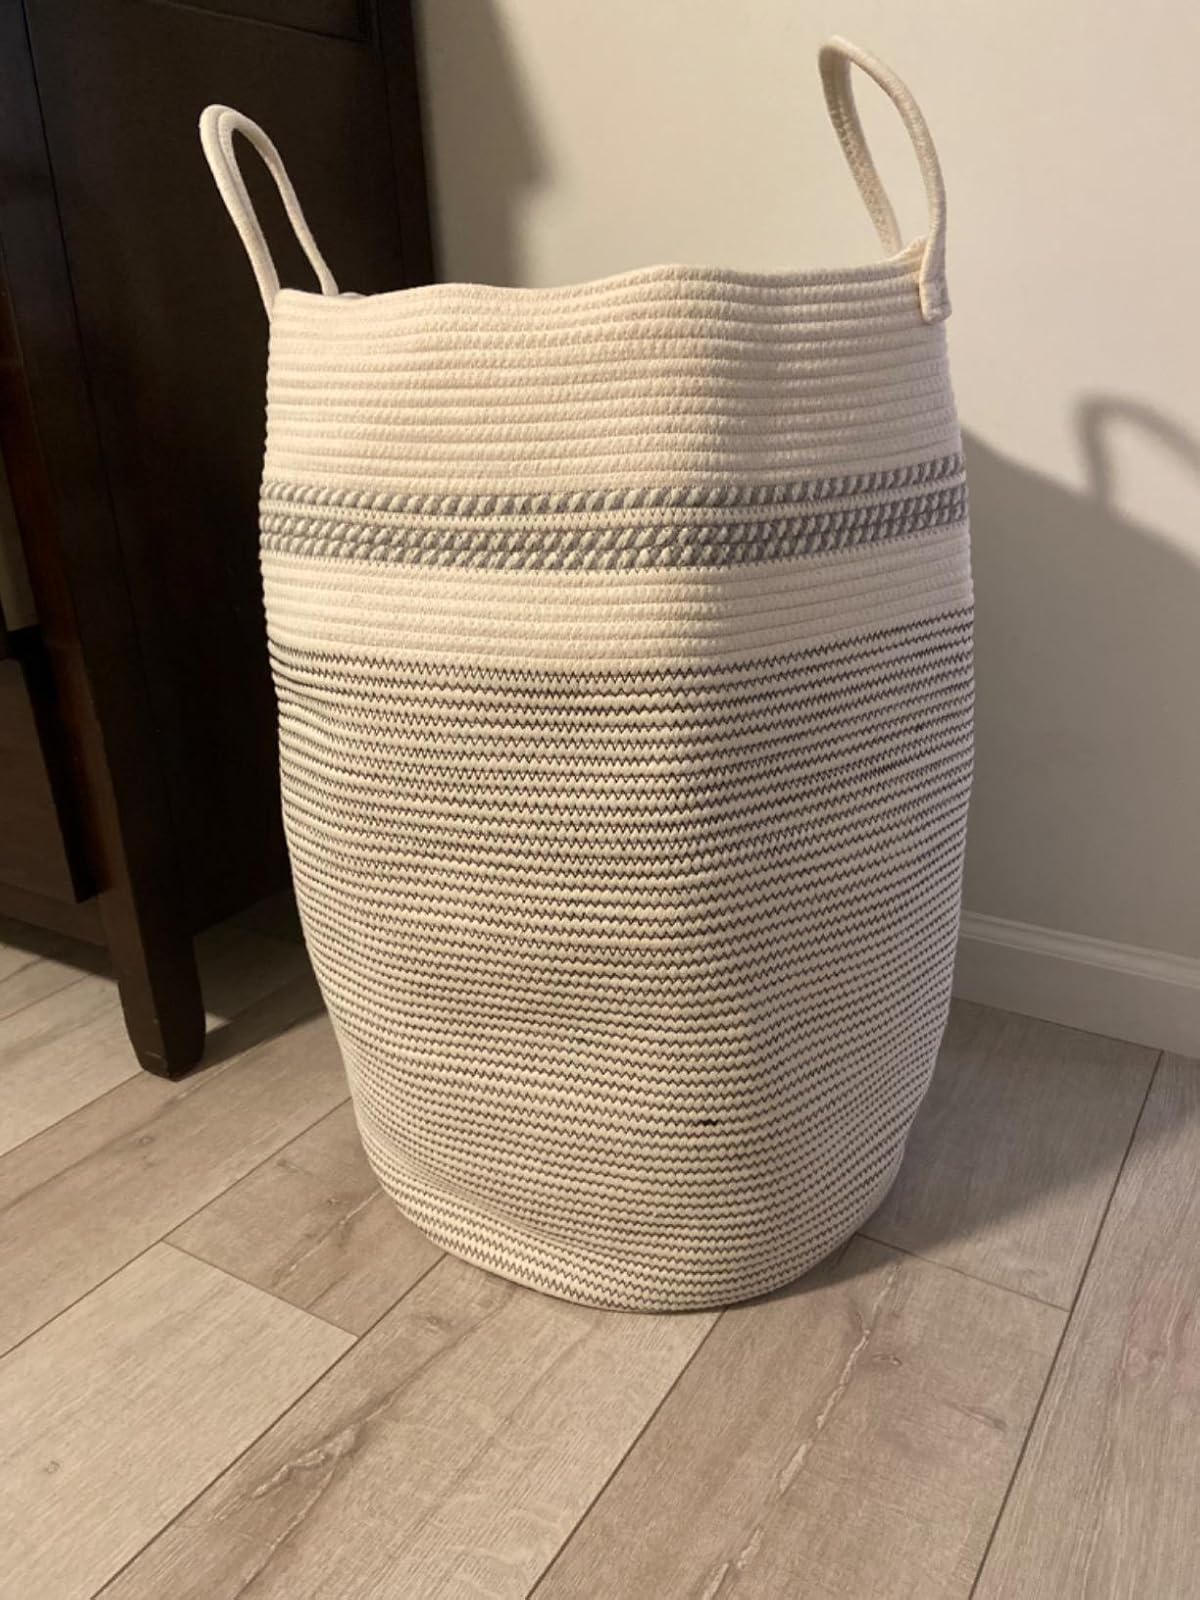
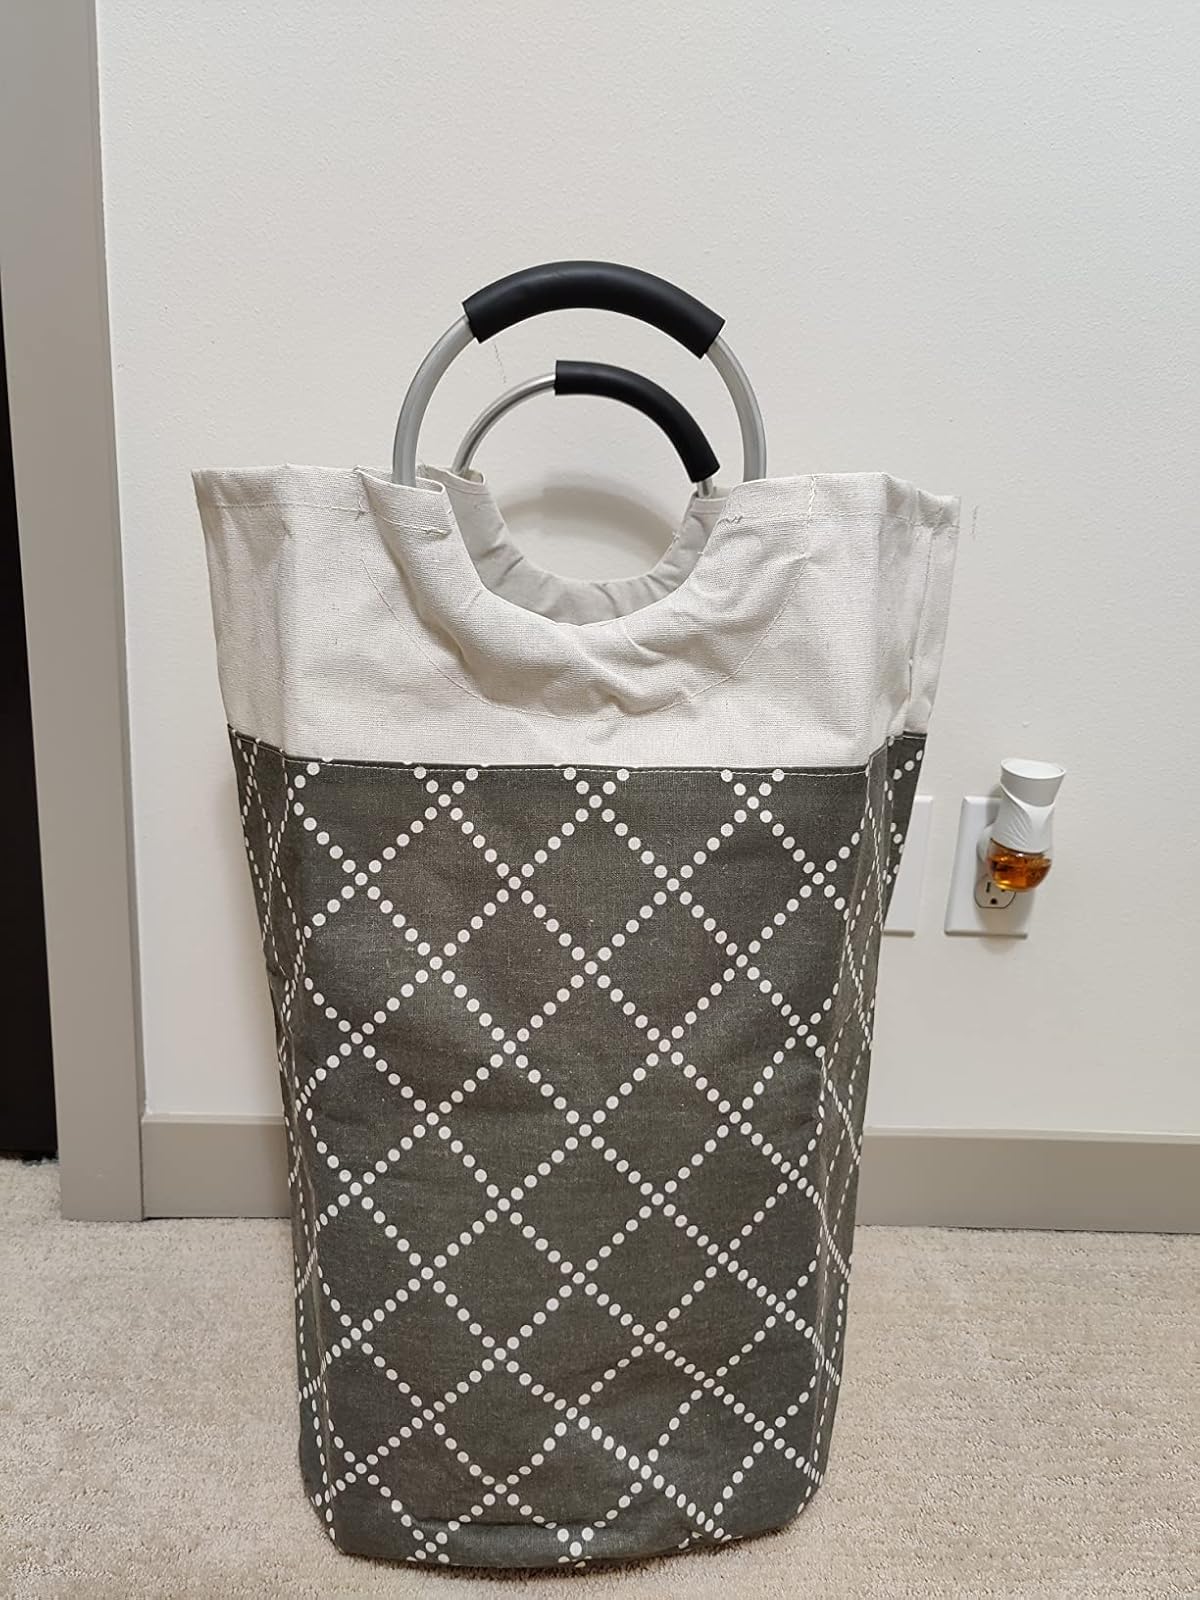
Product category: items_hamper
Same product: no